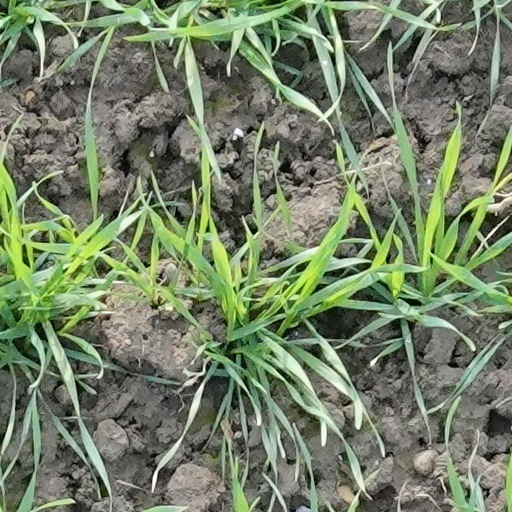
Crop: wheat